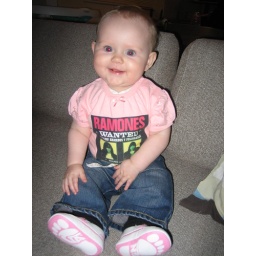
Ruby in her pink vans and Ramones T-Shirt